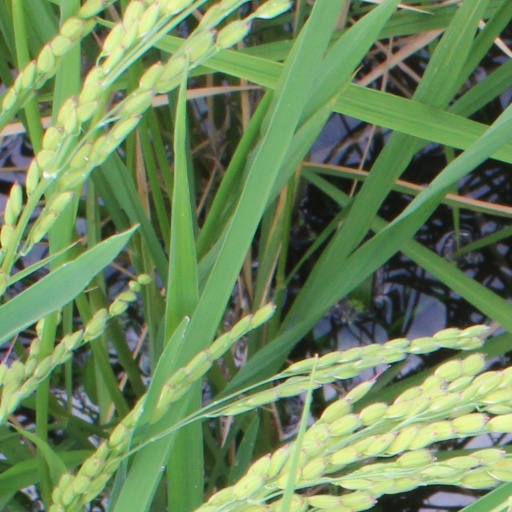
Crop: rice